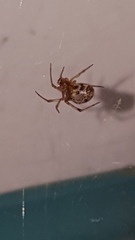
Species: Parasteatoda_tepidariorum